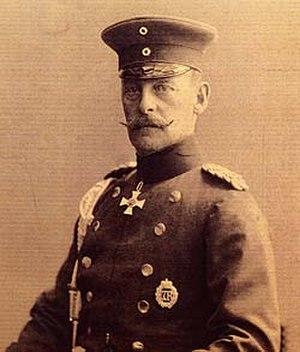
Le comte Georg Albrecht Wilhelm von Hohenau, né le 25 avril 1854 au château d'Albrechtsberg, près de Dresde, et mort le 28 octobre 1930 à Bad Flinsberg, est un général prussien au sein de l'Empire allemand, cousin du Kaiser Guillaume.